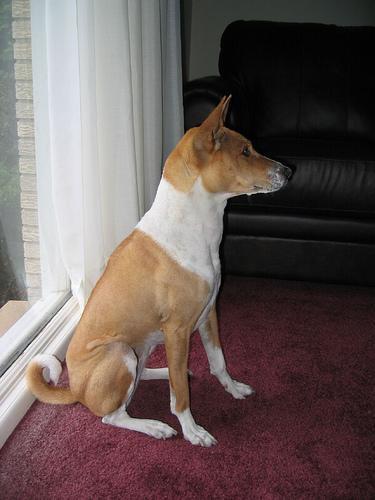
basenji